Narsha

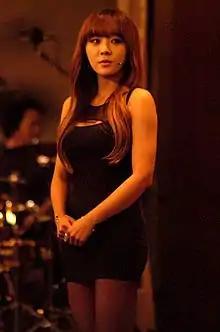
Narsha at the press conference of musical "The Memory"

During 2009, her popularity began to increase after she started appearing on many entertainment programs, including "Heroes" and "Invincible Youth", on which she gained the nickname "Adult-dol". She became a DJ on "Pump up the Volume" on KBS Cool FM, from 8 pm until 10 pm but due to Brown Eyed Girls' overseas promotions Narsha decided to leave the show, with her last broadcast on December 28, 2010.